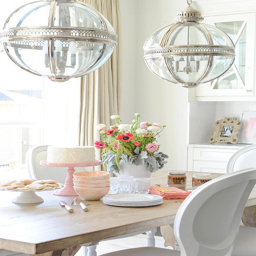
lighting in the dining room .